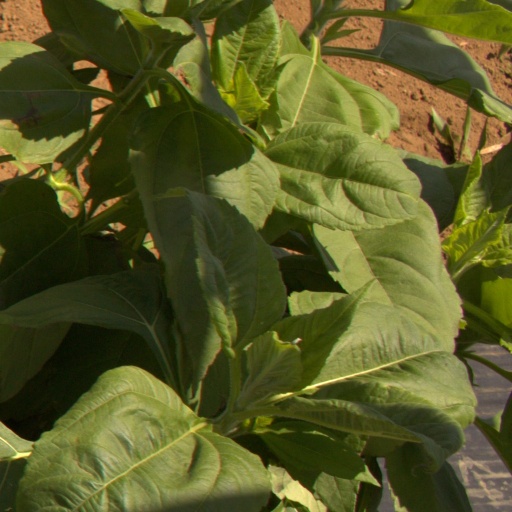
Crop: Jerusalem artichoke